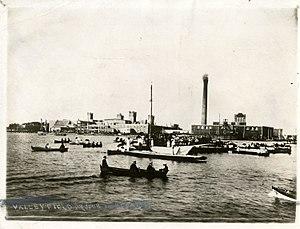
Les Régates de Valleyfield sont des course d'hydroplanes se tenant chaque année à Salaberry-de-Valleyfield, dans la province canadienne du Québec.